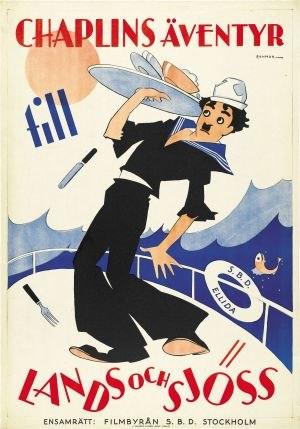
Charlot marin est une comédie burlesque américaine de et avec Charlie Chaplin, sortie le 4 octobre 1915.